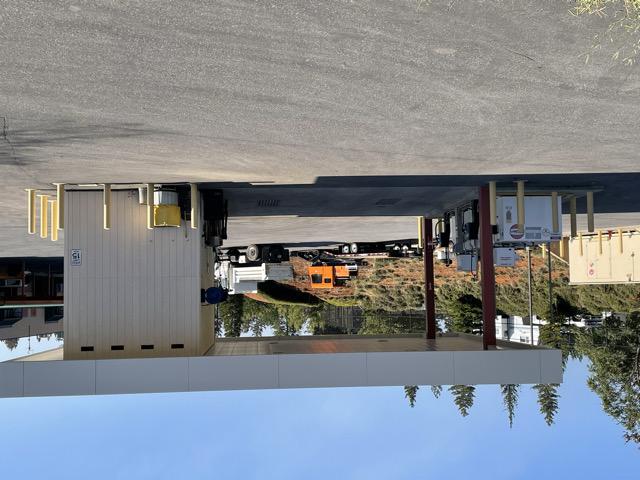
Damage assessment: no_damage